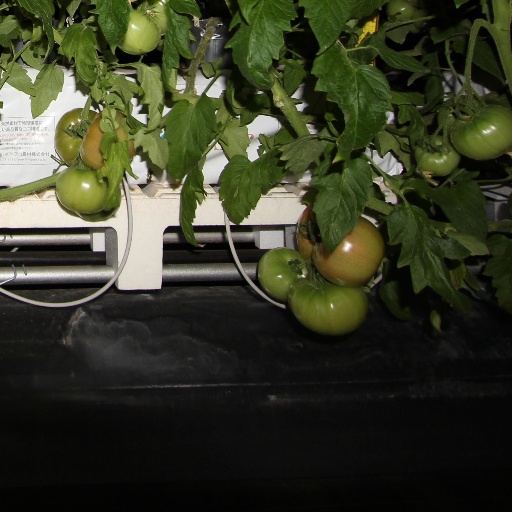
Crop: tomato